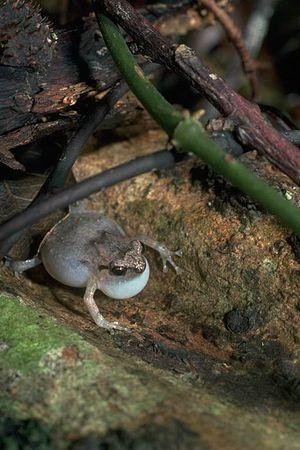
Cophixalus est un genre d'amphibiens de la famille des Microhylidae.